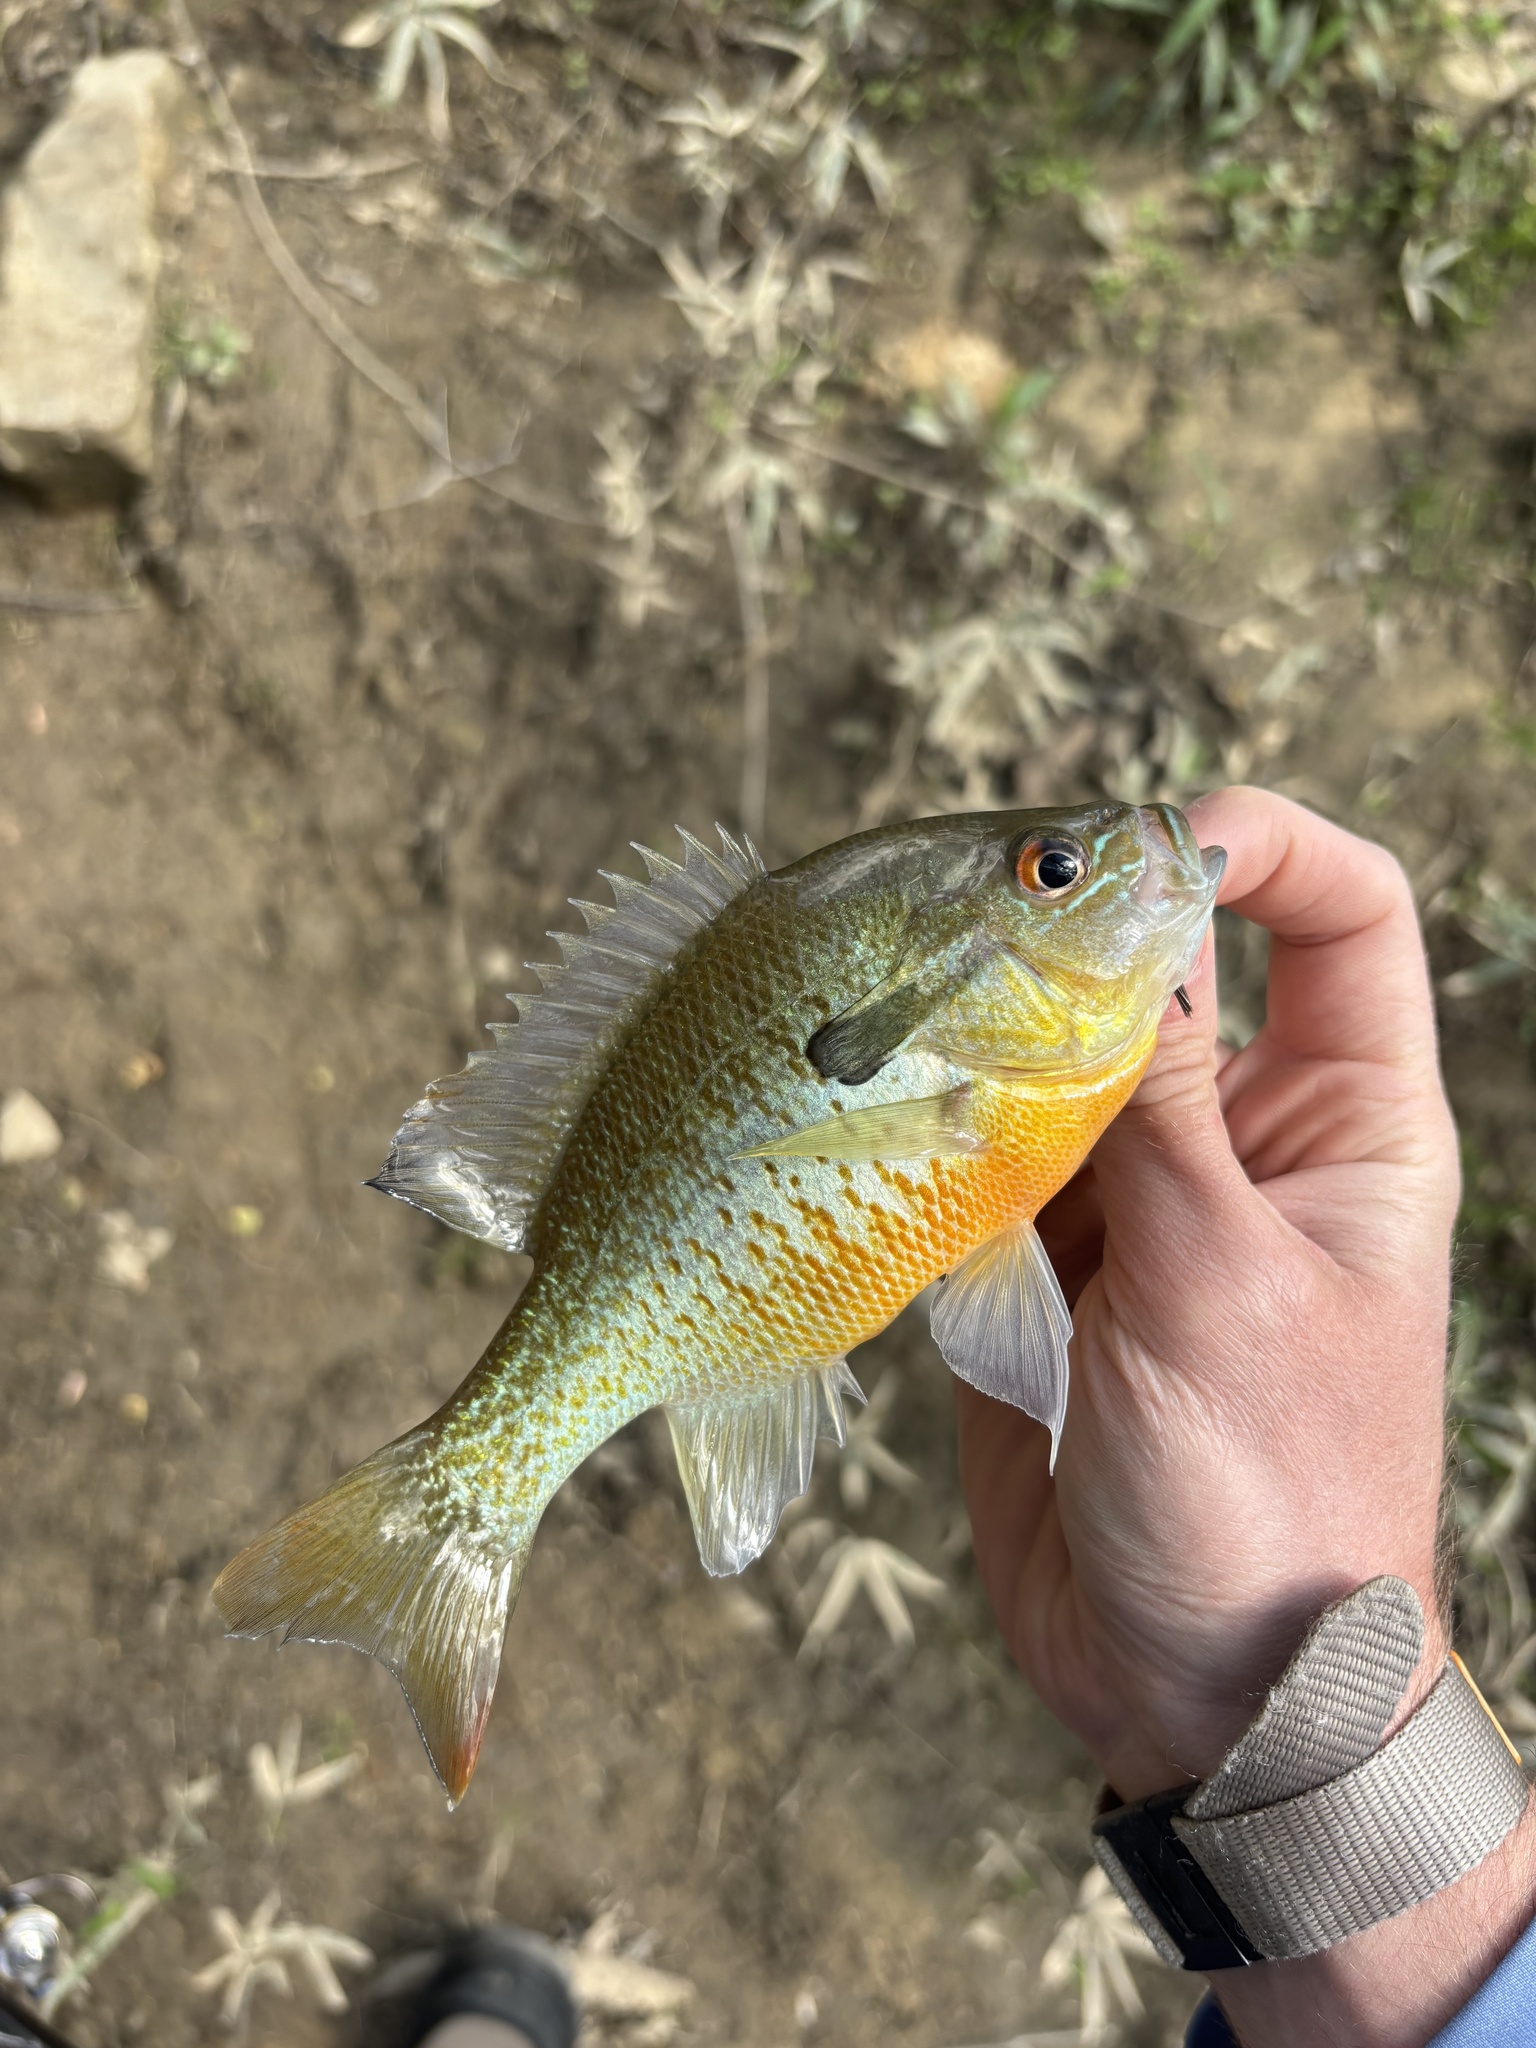
fish (species not among the labelled classes)